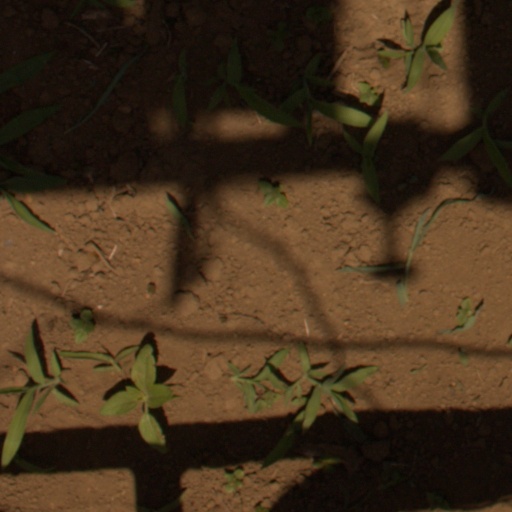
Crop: Jerusalem artichoke